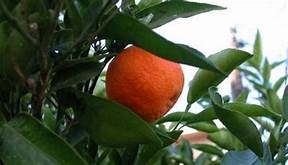
Label: mandarine